La Brévine

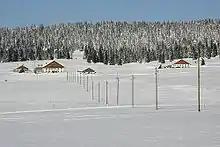
Farm houses in the Vallée de la Brévine

La Brévine's area is 41.8 square kilometres (16+1⁄8 sq mi) as of 2009. Of this area, 22.41 km2 (8+21⁄32 sq mi) or 53.6% is used for agricultural purposes, while 17.76 km2 (6+27⁄32 sq mi) or 42.5% is forested. Of the rest of the land, 0.97 km2 (240 acres) or 2.3% is settled (buildings or roads), 0.42 km2 (104 acres) or 1.0% is either rivers or lakes, and 0.4 km2 (100 acres) or 1.0% is unproductive land.